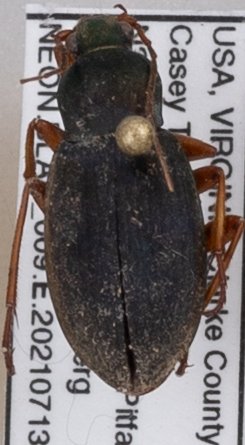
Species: Chlaenius aestivus
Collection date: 2021-07-13
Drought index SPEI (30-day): -1.072
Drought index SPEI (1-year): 0.47
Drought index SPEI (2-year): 0.184